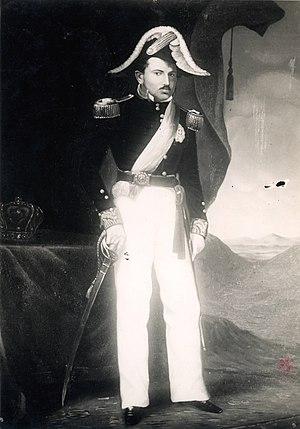
Portrait de Radama II par Wattinghouse, H.S.T., exécuté peu avant l'assassinat du Roi, ou copie de l'original par Ramanankirahina. [1]
Radama II, né le 23 septembre 1829 et décédé le 11 mai 1863, est un roi malgache. Il règne sur le royaume de Madagascar de 1861 à 1863. Cette période est marquée par un revirement diplomatique vis-à-vis des Européens. Roi francophile, il est néanmoins accusé de « brader le pays » et meurt assassiné par les tenants d'une politique plus indépendante.